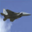
Label: airplane